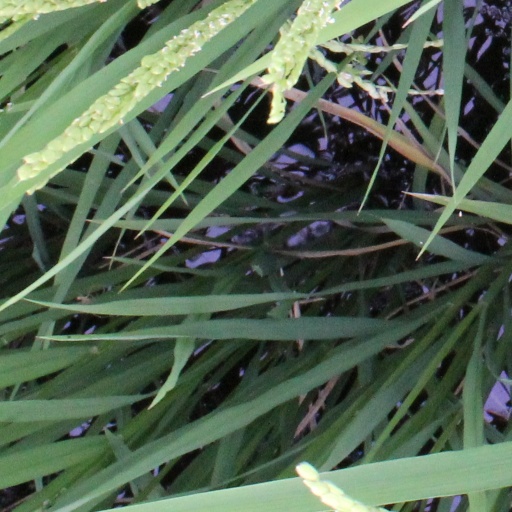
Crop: rice